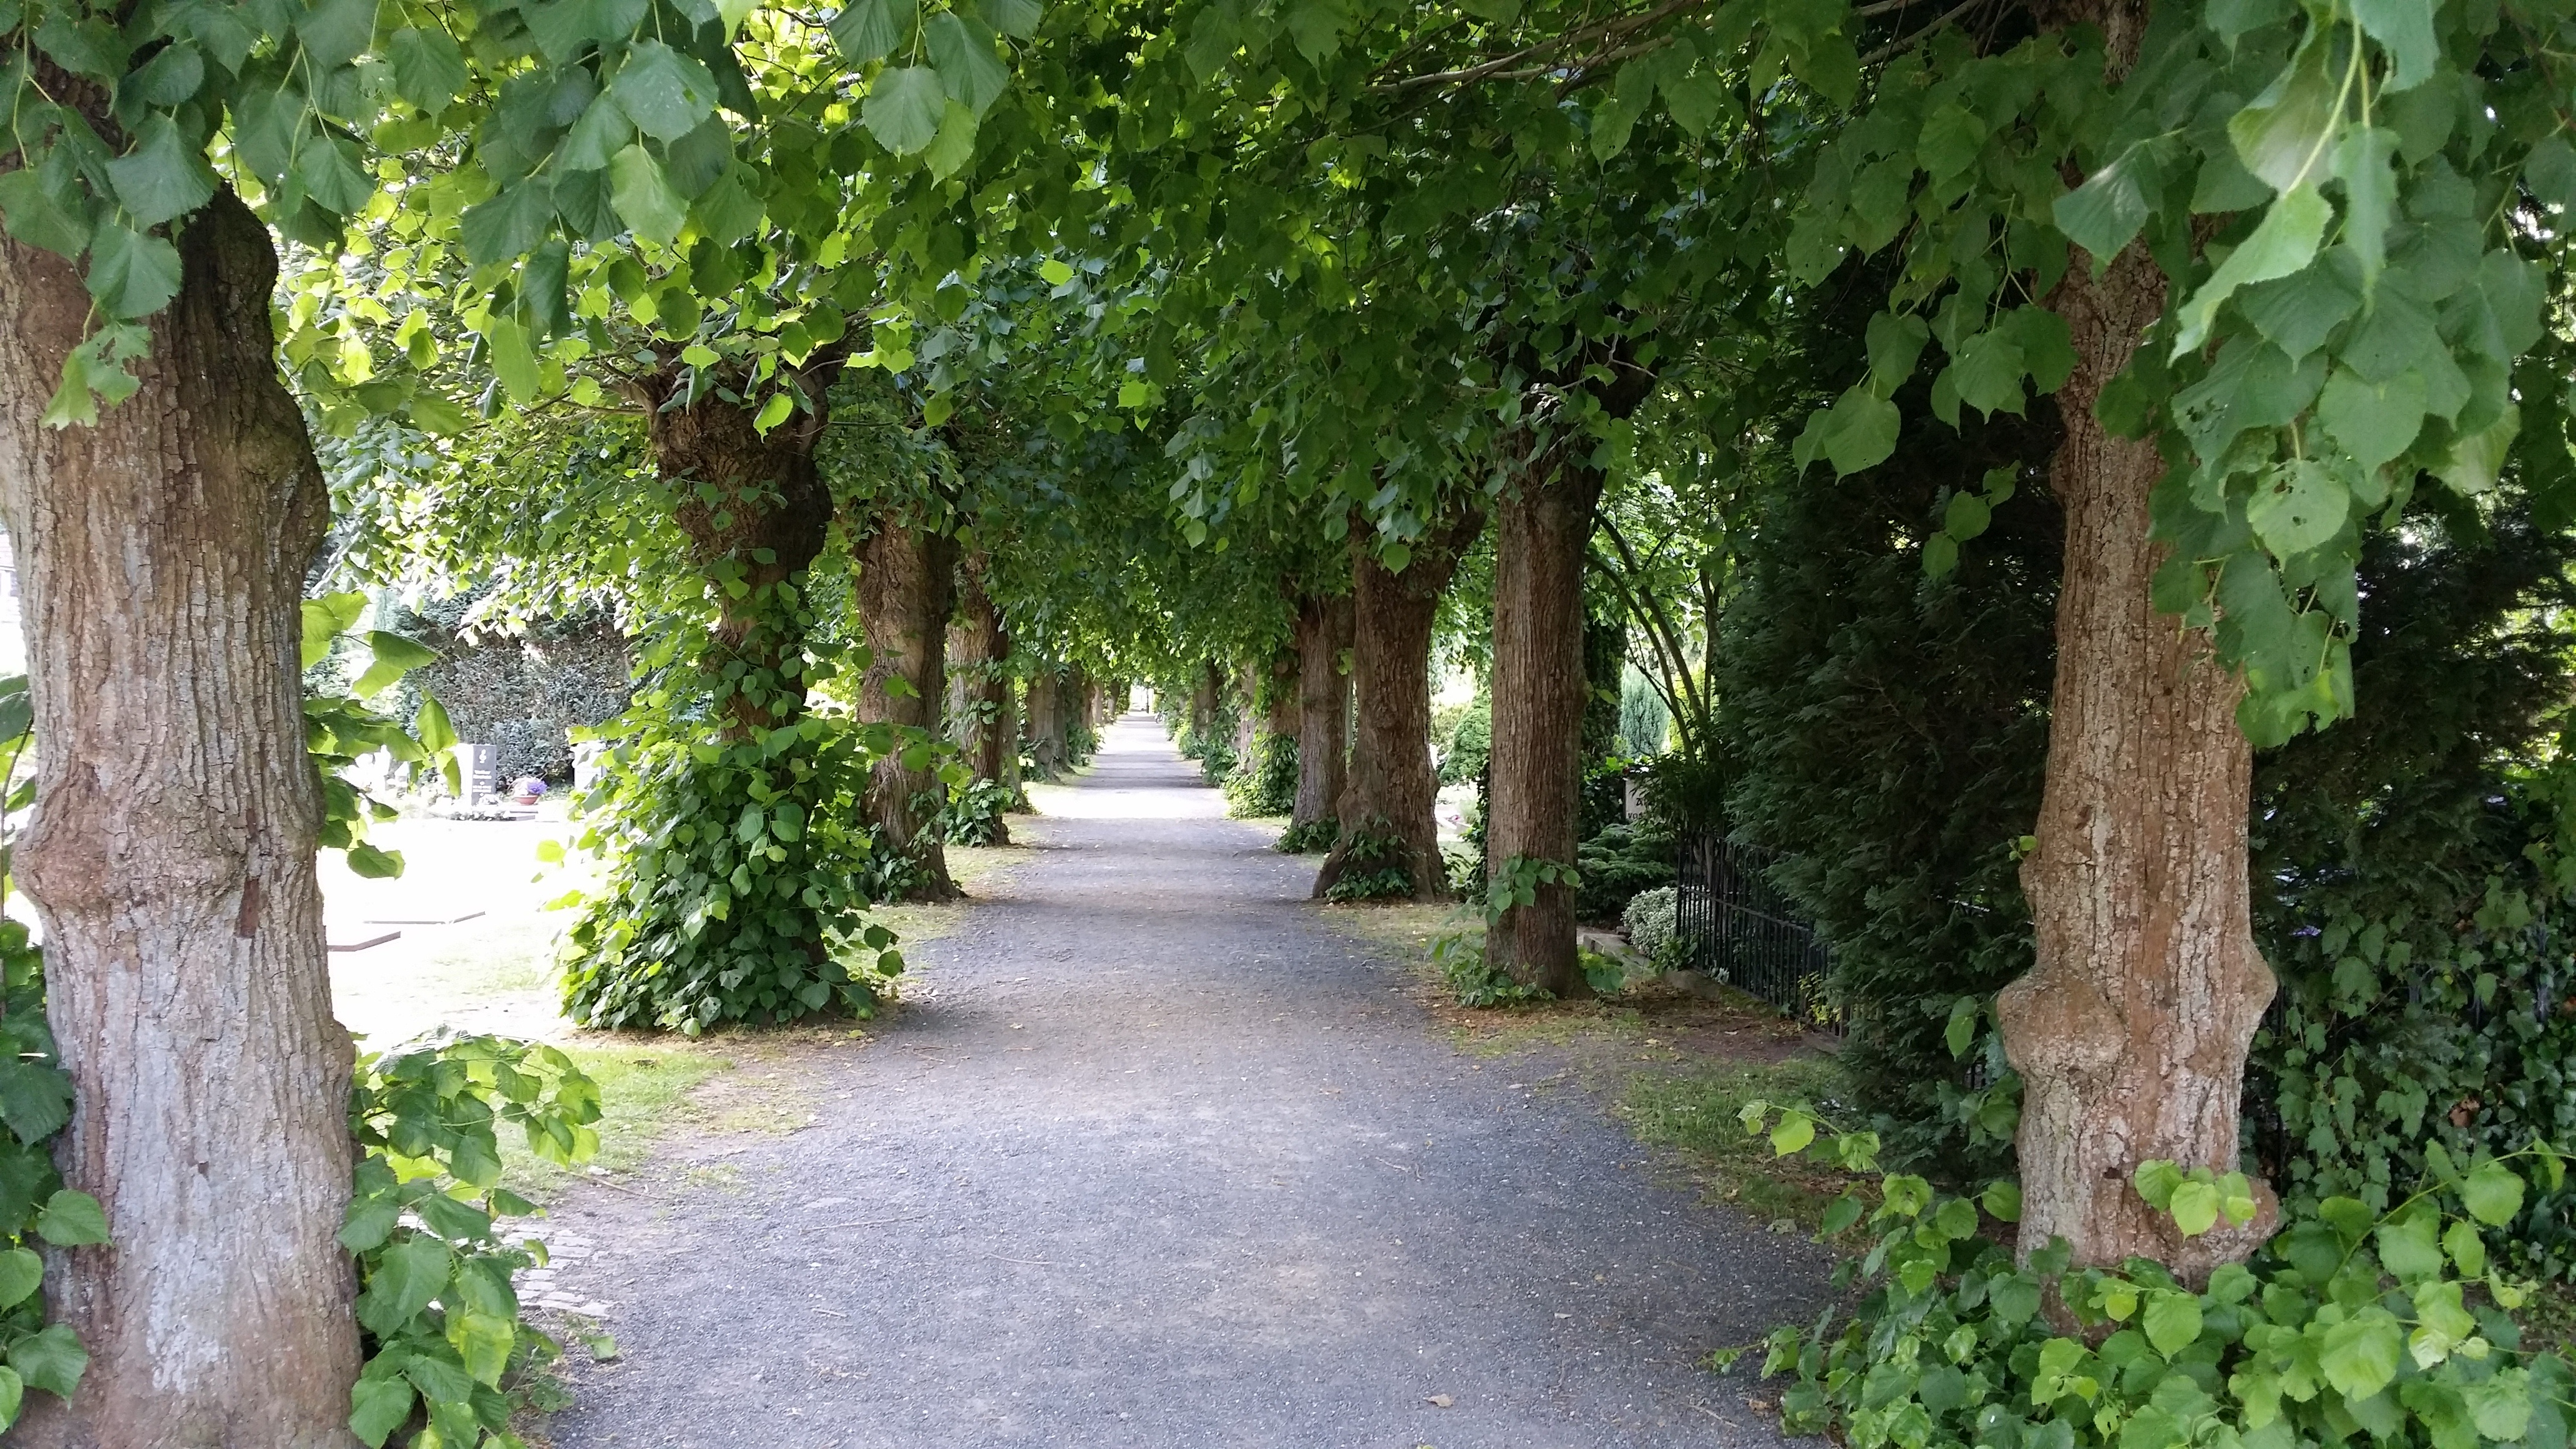
tree, plant, leaf, flower, green, autumn, botany, cemetery, garden, death, woodland, away, mourning, flowering plant, woody plant, land plant